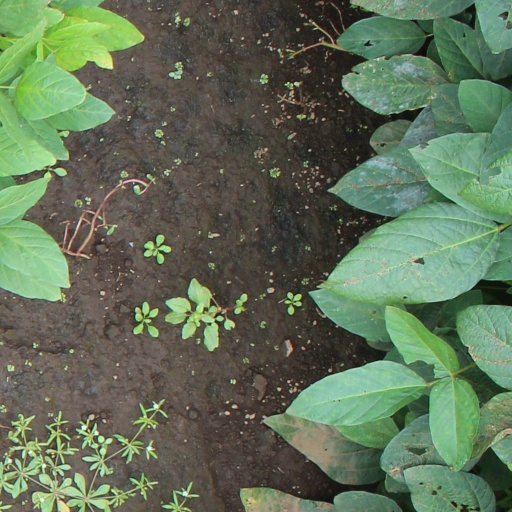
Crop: soybean